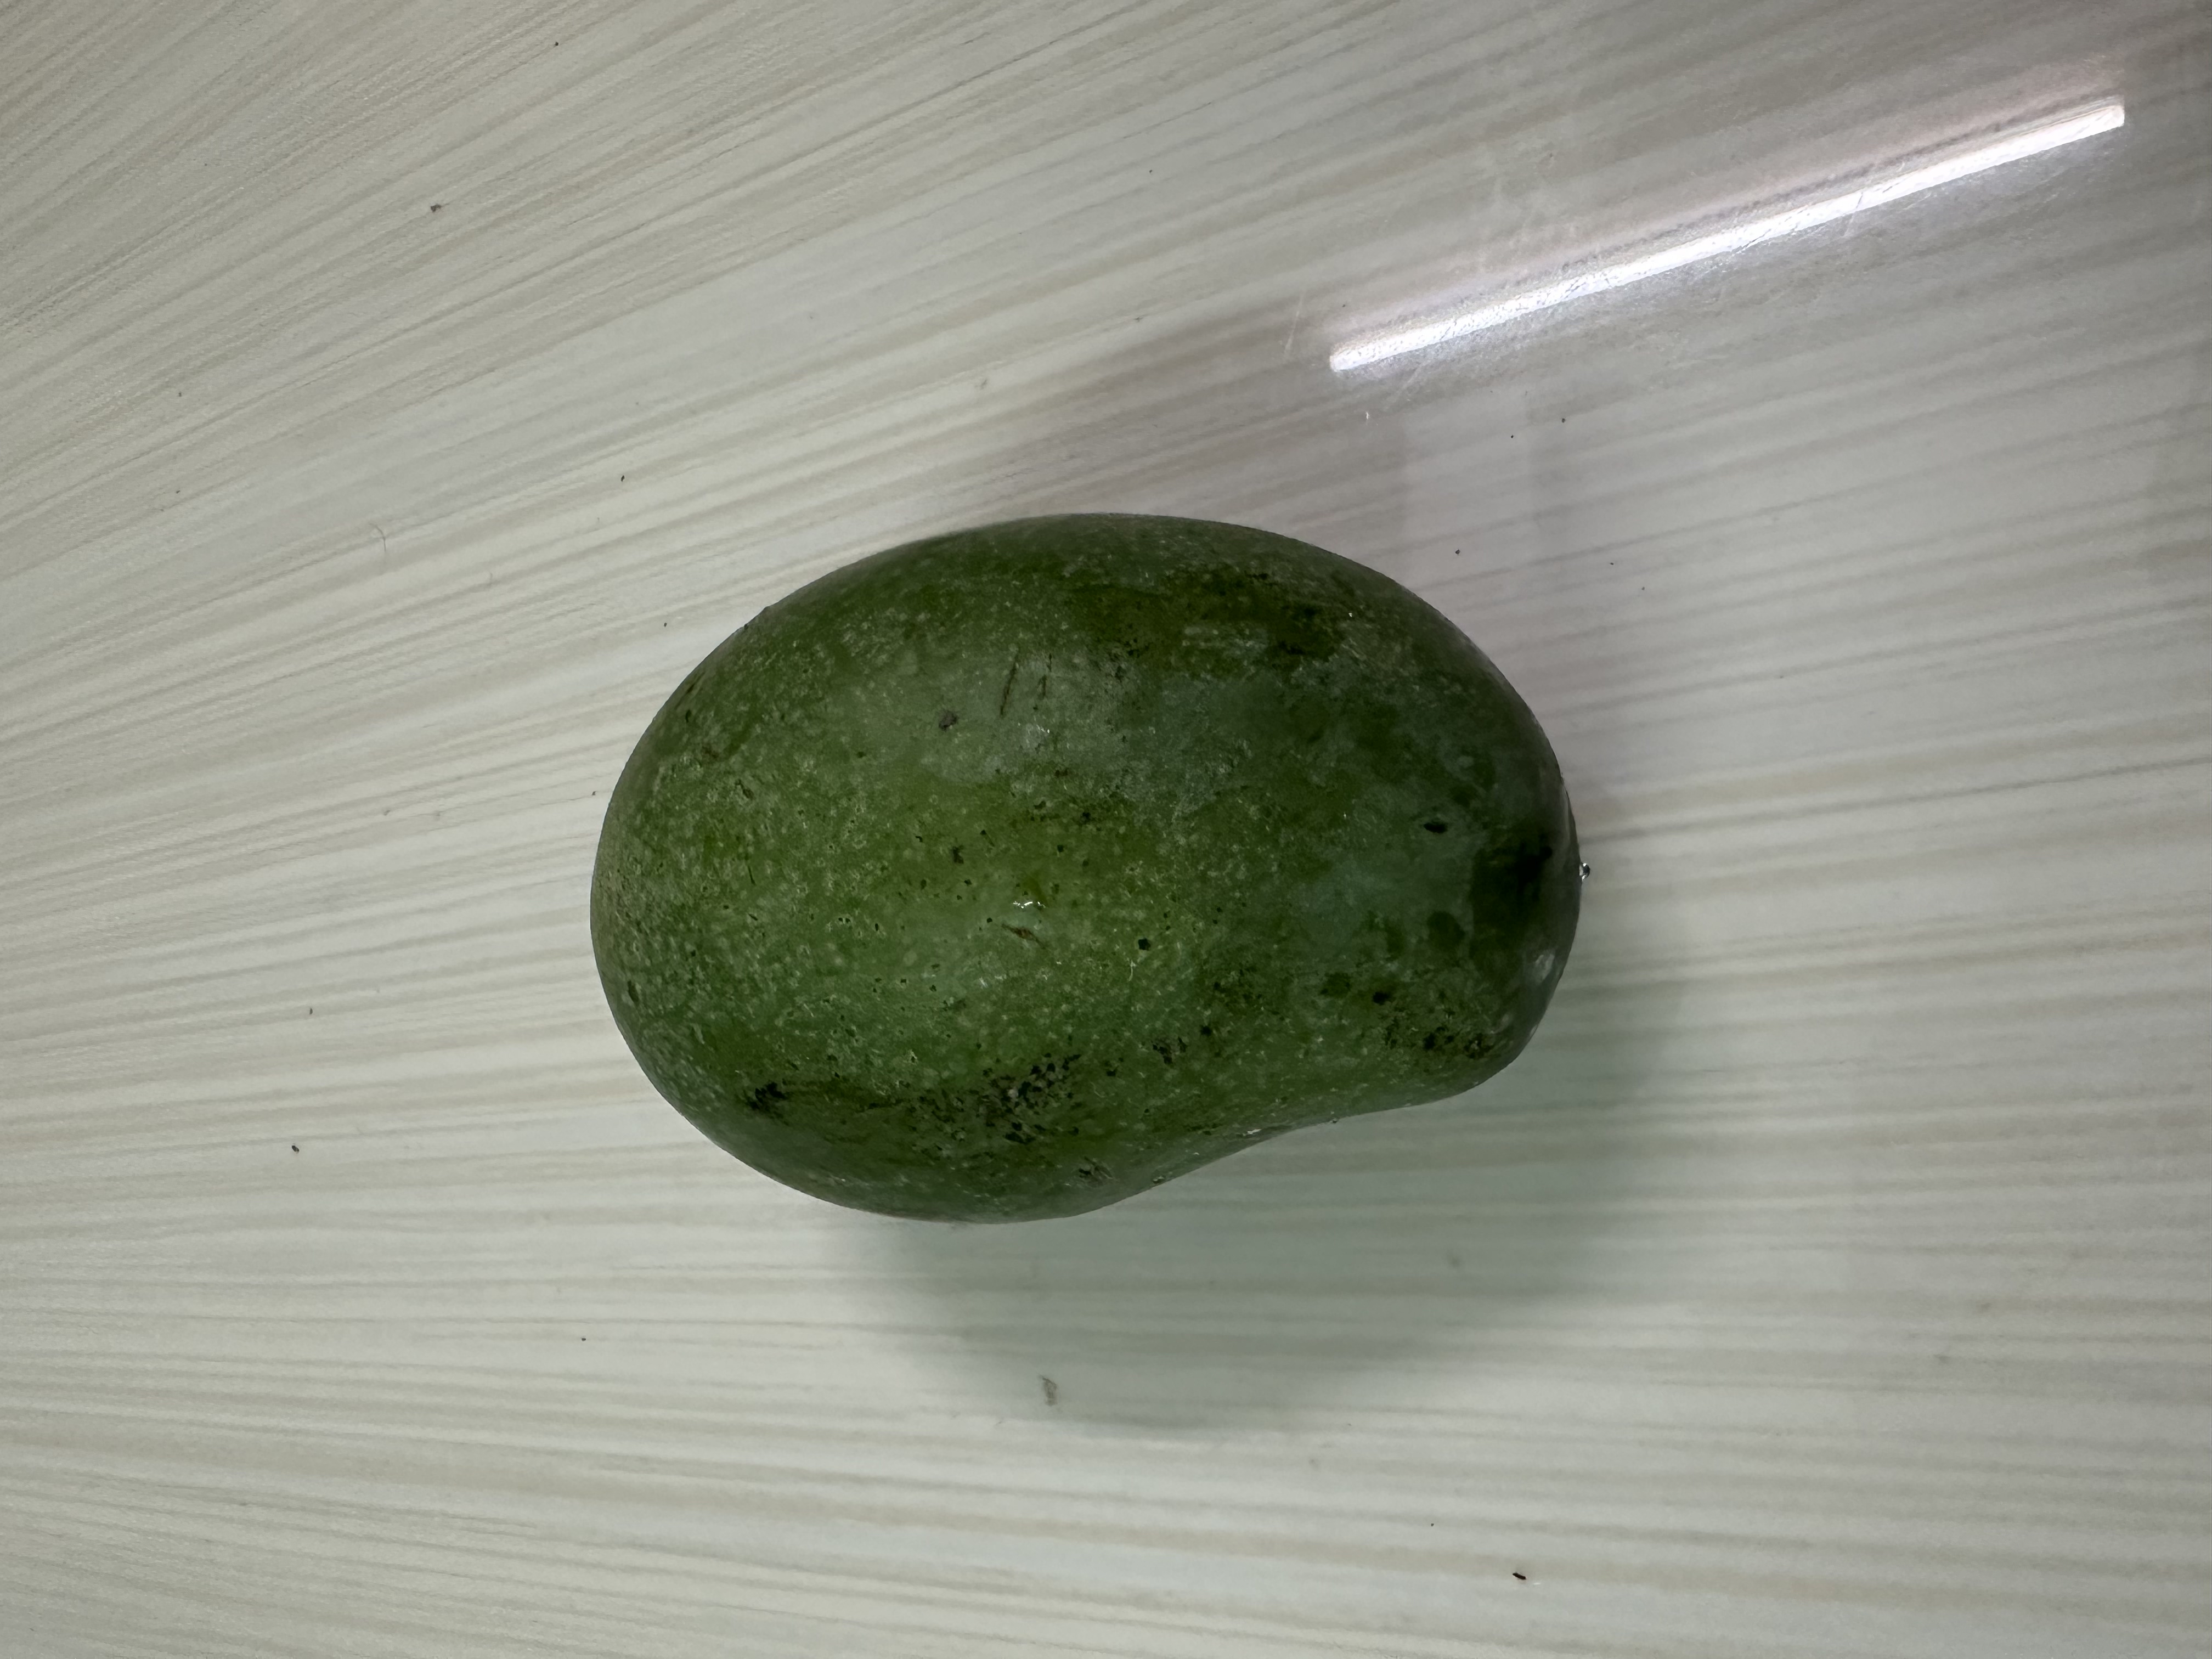
Mango variety: Amrapali